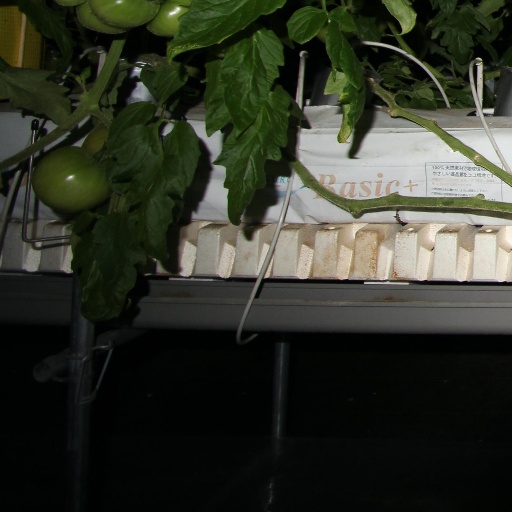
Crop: tomato